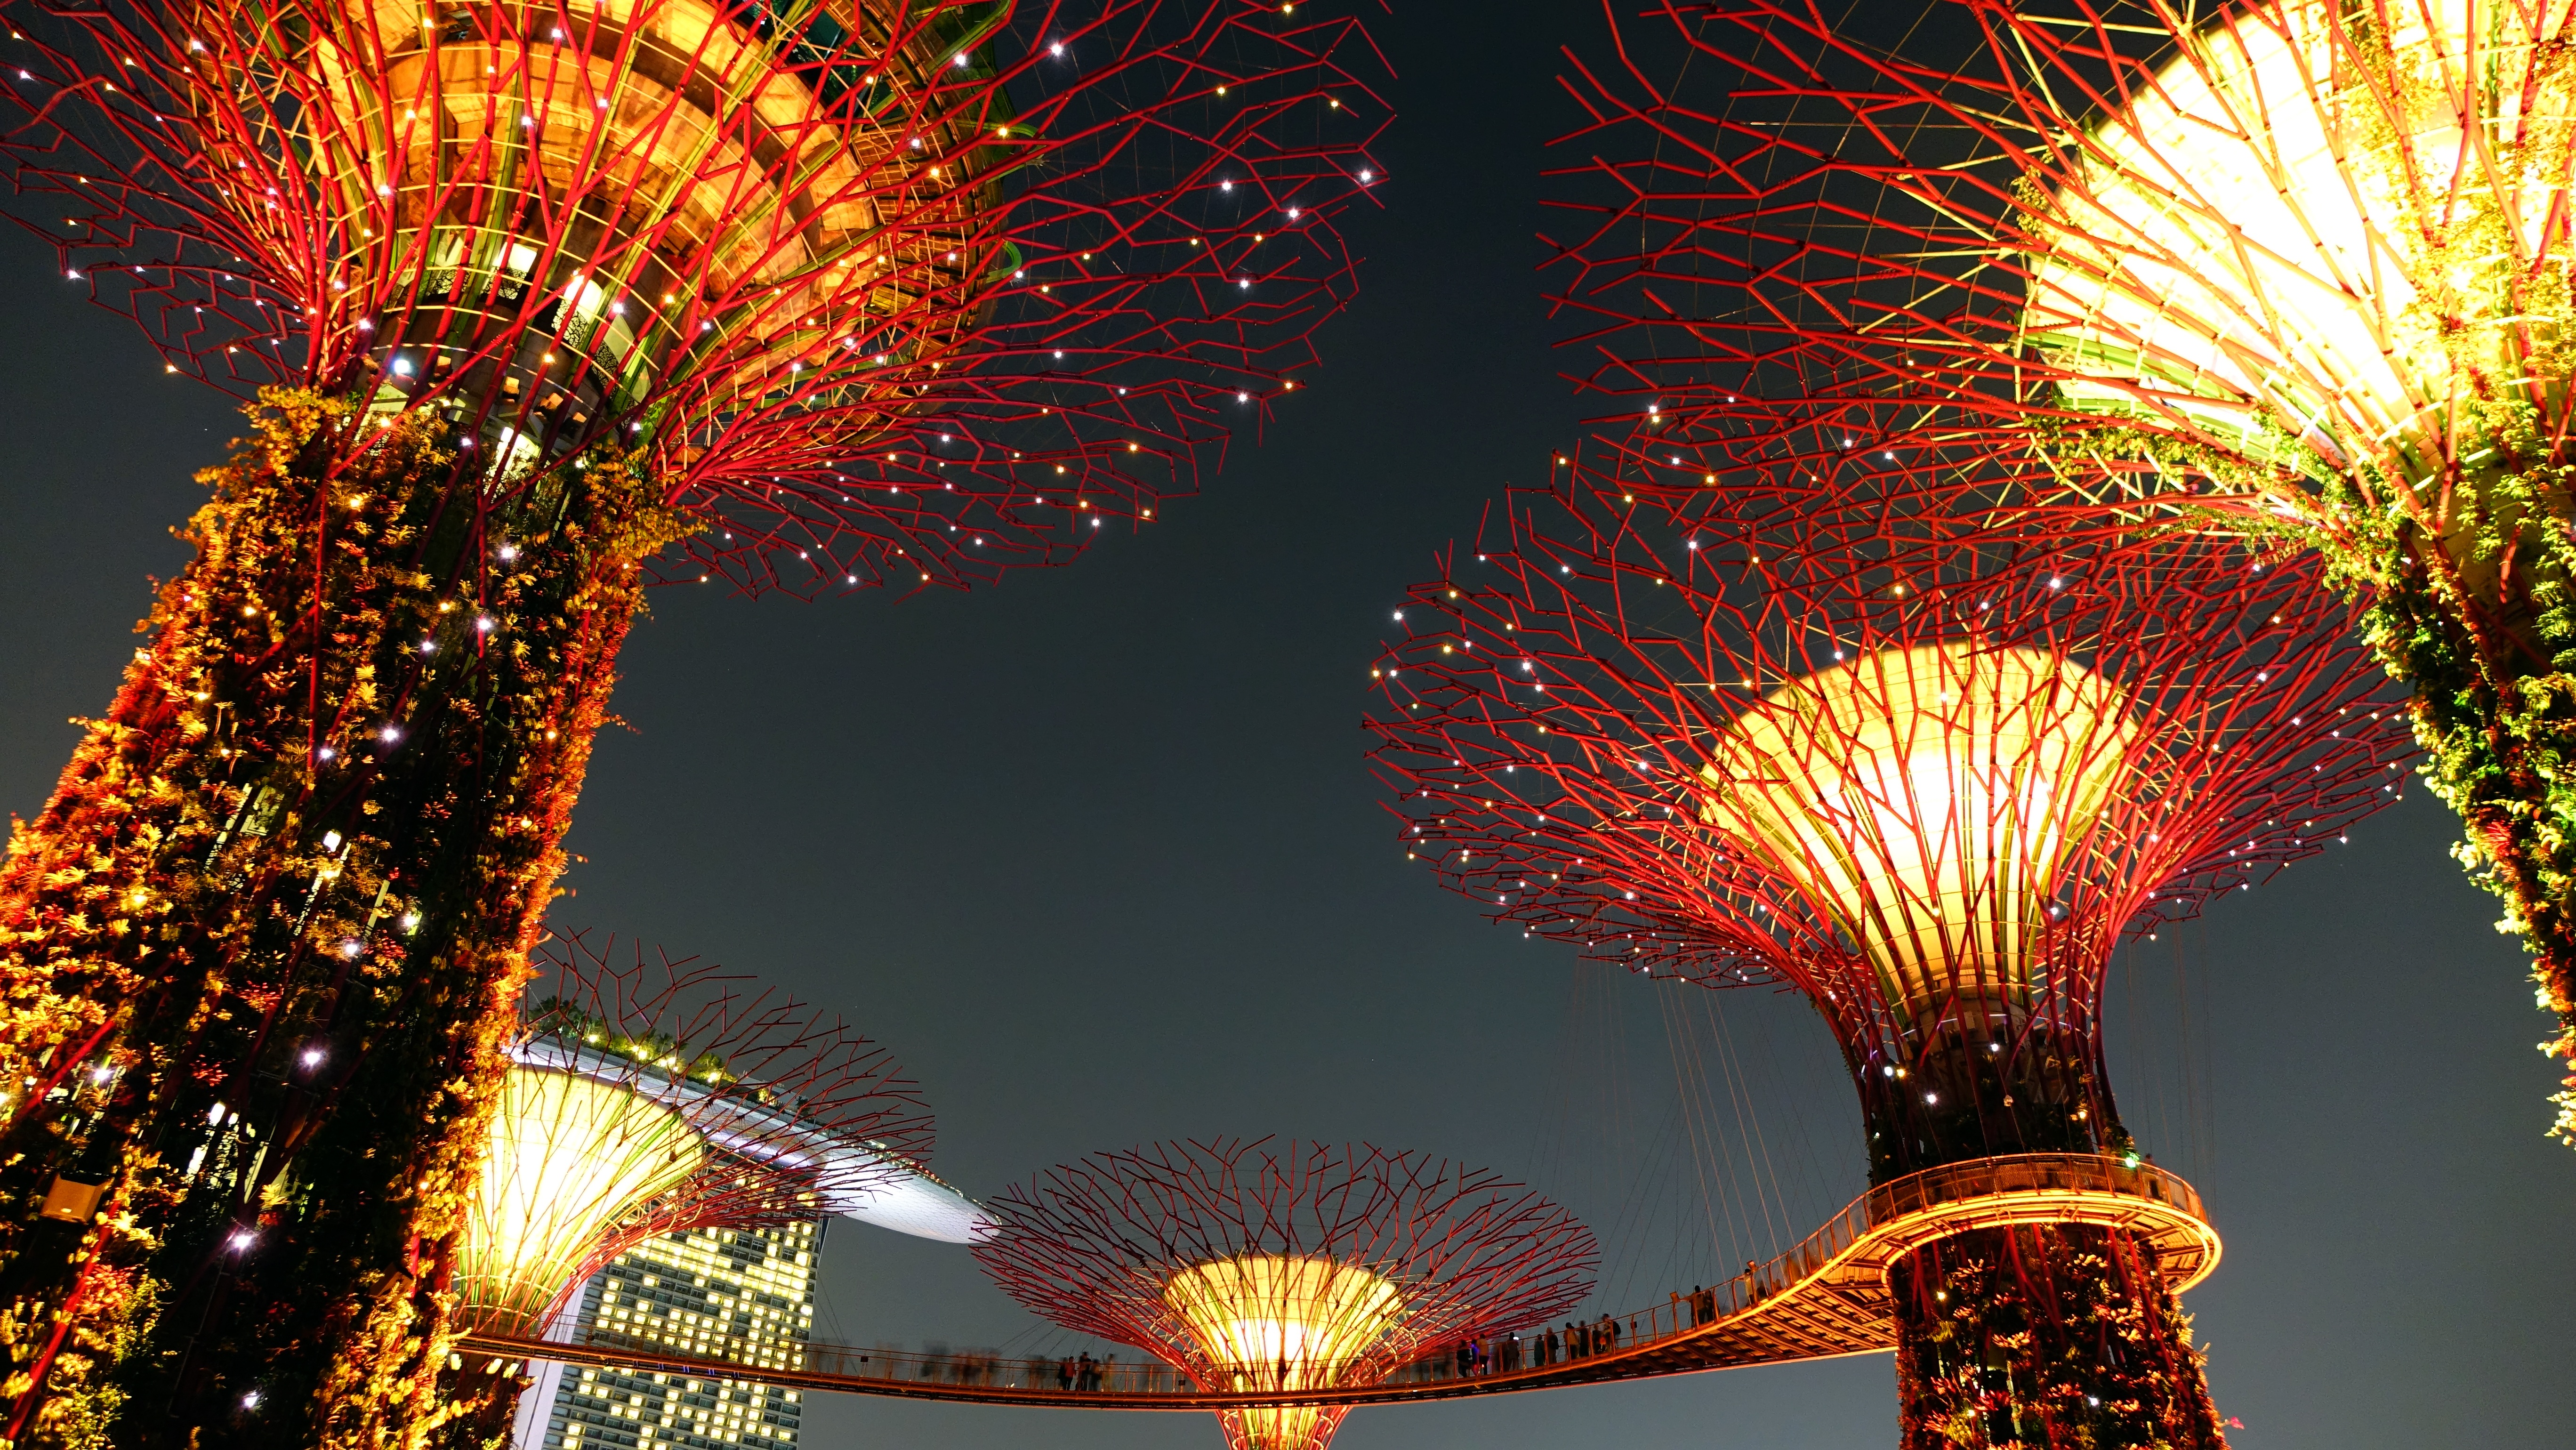
structure, night, recreation, park, asia, landmark, marina, attraction, colorful, lighting, modern, futuristic, trees, lights, fireworks, arts, supertree, event, singapore, garden by the bay, outdoor recreation